Butuan

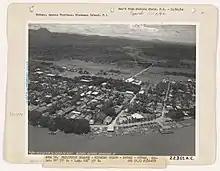
Aerial view of Butuan, 1936

The first municipal election in Butuan took place in March 1902 in accordance with Public Law No. 82 which coincided with the American occupation of the place.